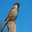
Label: bird